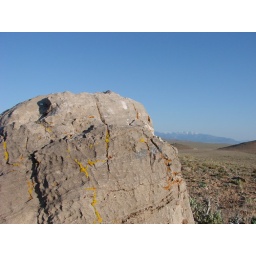
interesting rock with 13000ft mountain in the Background (Great Basin National Park)